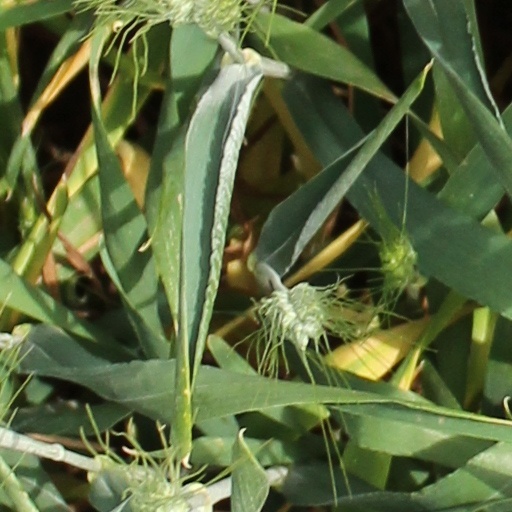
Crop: wheat